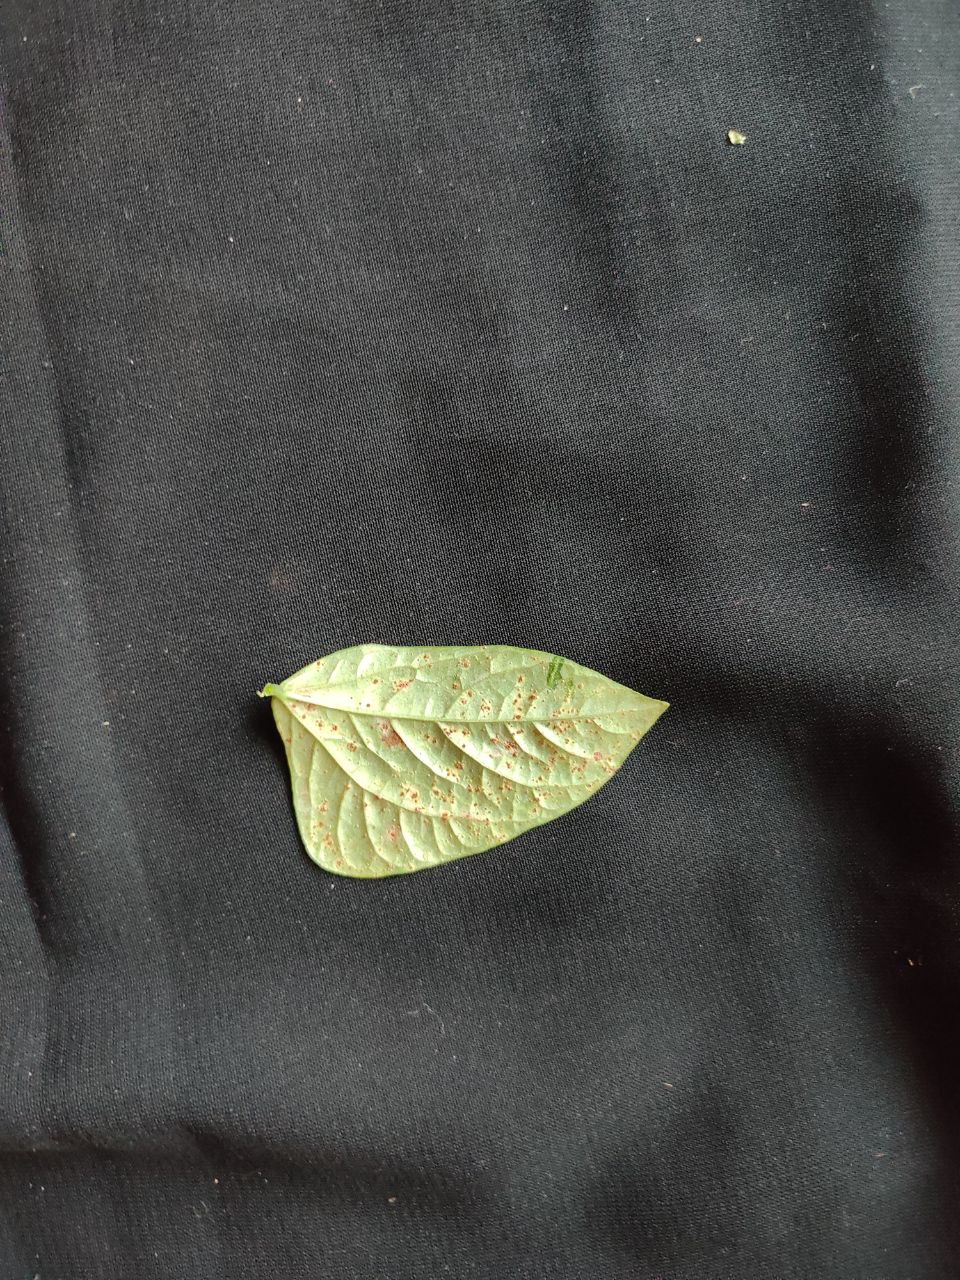
Crop: cowpea
Leaf condition: Septoria leaf spot